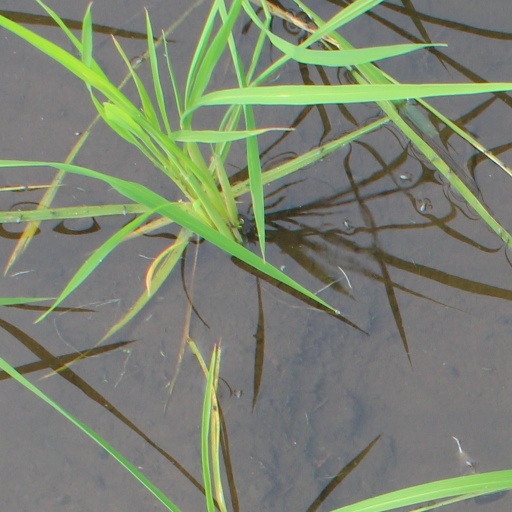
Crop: rice